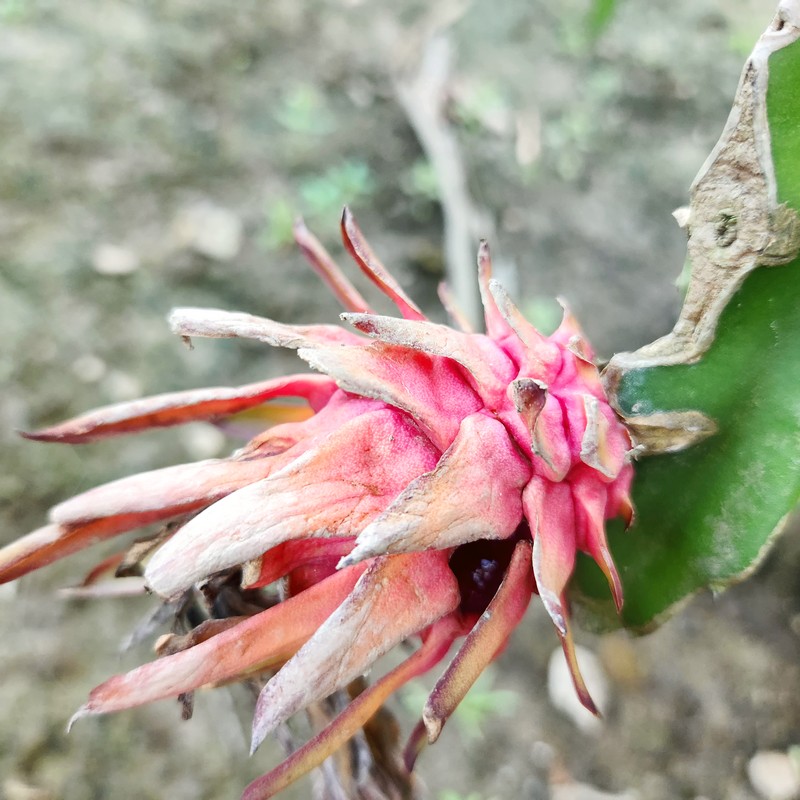
Label: Defect Dragon Fruit